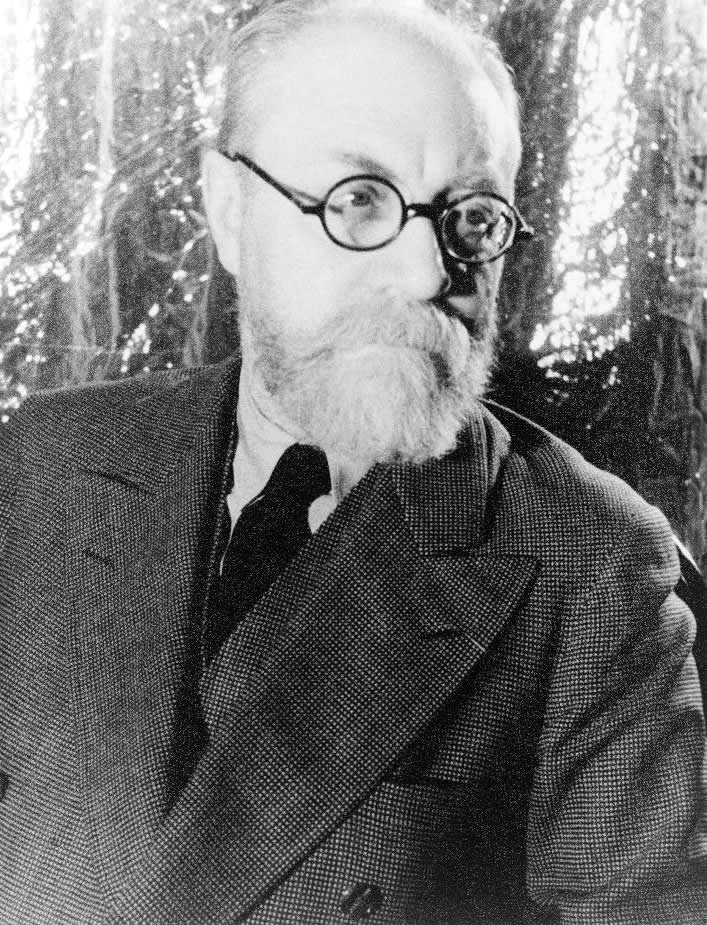
อ็องรี มาติส

| bgcolour = #76A8FF
| name = อ็องรี มาติส
| image = Portrait of Henri Matisse 1933 May 20.jpg
| imagesize = 230px
| caption = ภาพอ็องรี มาติส โดย Carl Van Vechten, 1933.
| birth_name = อ็องรี เอมีล เบอนัว มาติส
| birth_place = แคว้นนอร์-ปาดกาแล, ฝรั่งเศส
| death_place = นิส, ฝรั่งเศส
| nationality = ฝรั่งเศส
| occupation = จิตรกร, ประติมากร, ช่างพิมพ์
| movement = คติโฟวิสต์, นวยุคนิยม, ลัทธิประทับใจยุคหลัง

อ็องรี เอมีล เบอนัว มาติส () (31 ธันวาคม ค.ศ. 1869 – 3 พฤศจิกายน ค.ศ. 1954) เป็นจิตรกร ประติมากร และช่างพิมพ์ ชาวฝรั่งเศส ถือกันว่าเขามีฐานะเป็นหัวหน้าและคนที่สำคัญที่สุดของกลุ่มคติโฟวิสต์ ผลงานการวาดรูปของเขาจะโดดเด่นในการที่ใช้สีสันตัดกันอย่างลื่นไหลลงตัว

==ประวัติ==
อ็องรี มาติส เกิดเมื่อวันที่ 31 ธันวาคม ค.ศ. 1869 ที่เมืองเลอกาโต-ก็องเบรซี (Le Cateau-Cambrésis) แคว้นนอร์-ปาดกาแล (Nord-Pas-de-Calais) ประเทศฝรั่งเศส เติบโตในโบแอ็งน็องแวร์ม็องดัว (Bohain-en-Vermandois) เป็นบุตรชายของพ่อค้ามีฐานะมั่งคั่งคนหนึ่งในฝรั่งเศส บิดาต้องการให้เขาเป็นนักกฎหมาย ซึ่งเป็นอาชีพที่ได้รับการยกย่องว่าเป็นอาชีพที่ดีในสังคมฝรั่งเศสในสมัยนั้น ในตอนแรกมาติสทำตามความปรารถนาของครอบครัวโดยการเข้าศึกษาวิชากฎหมาย จากนั้นเขาได้กลายเป็นจิตรกรโดยบังเอิญ เมื่อเขาล้มป่วยลงในปี ค.ศ.1889 ขณะนั้นเขายังเป็นนักศึกษากฎหมายอยู่ เพื่อนคนหนึ่งได้แนะนำให้เขาหัดวาดรูปเพื่อเป็นการแก้เบื่อหน่าย จนกระทั่งเขาหายป่วยเขาจึงตัดสินใจเลิกเรียนวิชากฎหมายและเข้าศึกษาที่โรงเรียนวิจิตรศิลป์ ในปี ค.ศ. 1895 มาติสได้เป็นศิษย์ของกุสตาฟว์ โมโร อาจารย์ศิลปะคนสำคัญในสมัยนั้น ขณะที่ศึกษาอยู่ในสถาบันสอนศิลปะแห่งนั้นเขาได้พบกับฌอร์ฌ รูโอ, อาลแบร์ มาร์แก ฯลฯ ซึ่งต่อมาเป็นผู้ร่วมคิดค้นคนสำคัญของศิลปะกลุ่มโฟวิสต์

==อิทธิพล==
ต่อมาในปี ค.ศ.1897 มาติสเริ่มต้นศึกษาแนวคิดของศิลปินสมัยลัทธิประทับใจ ปอล เซซานเป็นศิลปินที่อิทธิพลต่อมาติสอย่างมาก โดยเขายกย่องว่าผลงานของเซซานมีความโดดเด่นโดยเฉพาะเรื่องของการใช้สี ซึ่งมีความสัมพันธ์ซึ่งกันและกัน ทำให้เกิดมวลปริมาตรที่มีความหนาแน่น โดยมาติสได้เขียนไว้ในบันทึกใจความว่า “ผลงานของเซซานอยู่บนรากฐานในพลังของเส้นและสี” นอกจากเซซานแล้ว ยังมีศิลปินกลุ่มอื่นที่เขาให้ความสนใจได้แก่ กลุ่มลัทธิประทับใจใหม่ ศิลปินคนสำคัญในยุคนี้เช่น ปอล โกแก็ง และปอล ซีญัก มาติสกล่าวว่า “กลุ่มลัทธิประทับใจใหม่ใช้กรรมวิธีการแต้มสีเป็นจุด เท่ากับเป็นการทำลายเอกภาพของสี เขาต้องการสร้างงานศิลปะให้มีการเคลื่อนไหว ไม่ใช่ดูนิ่งเหมือนพวกลัทธิประทับใจได้กระทำ และไม่ได้เป็นเครื่องบันทึกธรรมชาติที่ผ่านไปเฉย ๆ ดังเช่นที่ศิลปินลัทธิประทับใจทำ” บันทึกที่กล่าวมาล้วนอยู่ในบทความเรื่อง ‘คำให้การของจิตรกร’ ซึ่งมาติสตีพิมพ์ในวารสารเลอกรังค์รีวิวเมื่อปี ค.ศ.1908
ภายหลังในปี ค.ศ.1899 มาติสได้พบเดอแร็งและวลาแม็งก์ ซึ่งเป็นศิลปินที่นำไปสู่การเกิดกลุ่มคติโฟวิสต์ในเวลาต่อมา อีกทั้งมาติสยังได้สร้างงานและเปิดเผยแพร่ข้อมูลในบันทึกเกี่ยวกับศิลปะออกมา ทำให้ศิลปินรุ่นต่อมาต่างรู้สึกว่าพวกศิลปินรุ่นเก่าในอดีตและศิลปินสมัยใหม่บางพวก เช่น พวกสัญลักษณ์นิยมนั้นต่างปิดบังคุณค่าอันบริสุทธิ์ของภาพไว้ ทำให้พวกเขาไม่ยอมรับในเรื่องการใช้สีที่ดูลี้ลับแต่เพียงอย่างเดียว พวกลัทธิสัญลักษณ์นิยมเริ่มเสื่อมลง ขณะเดียวกันการใช้สีในภาพวาดขนาดเล็กของเปอร์เซียและลายผ้าของอียิปต์โบราณได้เข้ามามีบทบาทต่อความคิดของมาติสและกลุ่มคติโฟวิสต์ โดยกล่าวว่า รูปแบบที่เหมือนตามธรรมชาติจะต้องเปลี่ยนรูปไป แสงจะต้องไม่ลอกเลียนแบบธรรมชาติ แต่ต้องแสดงออกให้เห็นถึงความรู้สึกของสี และมีความงดงามคล้ายศิลปะการตกแต่ง ซึ่งสิ่งเหล่านี้เป็นจุดมุ่งหมายของมาติสและศิลปินกลุ่มคติโฟวิสต์

==คติโฟวิสต์==
เป็นลัทธิที่เกิดในช่วงคริสต์ศตวรรษที่ 19 Fauvism เป็นคำที่มาจากภาษาฝรั่งเศสแปลว่า สัตว์ป่า (Wild-Beast) โดยใช้เป็นชื่อเรียกศิลปินกลุ่มหนึ่งที่แสดงงานในปี ค.ศ.1905 ที่งานแสดงศิลปะชาลอนโตตอน ในงานนั้นมีผลงานปะปนกันหลากหลาย ได้แก่ผลงานประติมากรรมของโดนาเตลโลแห่งยุคเรอเนสซองส์ ส่วนศิลปะสมัยใหม่คือผลงานที่ให้ความรู้สึกที่รุนแรง ดุดัน หยาบคายอีกทั้งยังให้ความรู้สึกตื่นเต้นในเวลาเดียวกัน จนทำให้หลุยส์ โวแซล (Louis Vauxcelles) นักวิจารณ์ศิลปะให้ความเห็นไว้ว่า “โดนาเตลโลถูกล้อมรอบด้วยฝูงสัตว์ป่า” ศิลปินกลุ่มดังกล่าวจึงนำคำว่า “Fauvism” มาตั้งเป็นชื่อกลุ่มและลัทธิของตน
==แนวคิดของศิลปินคติโฟวิสต์==
กลุ่มคติโฟวิสต์เชื่อว่าศิลปะสร้างผลงงานโดยการแสดงออกถึงความรู้สึกภายในด้วยเส้นและสี สามารถแสดงถึงความเด็ดเดี่ยวและกล้าหาญในการแสดงออกถึงอารมณ์ของศิลปิน โดยไม่จำเป็นต้องคำนึงถึงสิ่งที่ตาเห็น แต่คำนึงถึงความรู้สึกและประสบการณ์ของศิลปินที่เกิดขึ้นโดยตรง ซึ่งเป็นการตอบโต้แนวความคิดของกลุ่มลัทธิประทับใจ ซึ่งวาดตามสิ่งที่ตาเห็น แต่สิ่งที่ศิลปินกลุ่มคติโฟวิสต์นั้นได้สร้างผลงานจิตรกรรมแนวใหม่ขึ้นมา คือ มีรูปทรงอิสระ ใช้สีที่ตัดกันรุนแรง พวกเขาสร้างขึ้นตามสัญชาตญาณแห่งการแสดงออกอย่างเต็มที่ ผลงานที่ปรากฏจะให้ความรู้สึกสนุกสนานในลีลาของรอยแปรง จังหวะของสิ่งต่าง ๆ มีอารมณ์จินตนาการและภาพลักษณ์แปลกแยกออกไปจากการวาดของพวกลัทธิประทับใจ ซึ่งจะเล่นแต่เรื่องของสี แสง และบรรยากาศตามสภาพที่เป็นอยู่ในธรรมชาติ กลุ่มคติโฟวิสต์ได้นำลีลาของเส้นมาสังเคราะห์ใช้ใหม่ เช่นการตัดเส้นรอบนอกของสิ่งต่าง ๆ เพื่อเน้นให้เด่นชัดดัดแปลงรูปทรงที่ไม่จำเป็นให้มีรูปแบบเรียบง่าย ต้องการแสดงทั้งรูปทรงและแสงไปพร้อม ๆ กัน สีที่จิตรกรกลุ่มนี้นิยมใช้เป็นอย่างมาก ได้แก่ สีเขียว สีส้ม สีน้ำเงิน สีแดงของอิฐ และสีม่วง พวกเขาใช้สีดังกล่าวนี้ให้ตัดขัดแย้งกันอย่างรุนแรง แต่ประสานกันได้อย่างเป็นเอกภาพ ผลที่ออกมาของภาพบางภาพดูนุ่มนวลและเด่นชัด แนวคิดของกลุ่มคติโฟวิสต์นี้ จังหวะและลีลาของสีนั้นจะทำหน้าที่สำคัญมากกว่าสิ่งใดทั้งหมด สีจะมีความสำคัญมากกว่าเรื่องของวิชาทัศนียภาพและเรื่องรูปทรง

จิตรกรคนสำคัญอื่น ๆ ของคติโฟวิสต์ได้แก่ มอริส วลาแม็งก์ (Maurice Vlaminck), อ็องเดร เดอแร็ง (Andre Derain), ฌอร์ฌ รูโอ (Georges Rouault) เป็นต้น
ความเคลื่อนไหวของศิลปินกลุ่มคติโฟวิสต์เกิดขึ้นและหมดความนิยมลงในประเทศฝรั่งเศสเท่านั้น แต่ผลของความคิดนี้กลับไปผูกพันคล้ายคลึงกับคตินิยมทางศิลปะอีกแบบหนึ่งซึ่งเรียกว่า กลุ่มลัทธิสำแดงพลังอารมณ์ ซึ่งเจริญในประเทศเยอรมนี และต่อมาทั้งสองกลุ่มนี้กลายเป็นต้นเค้าทำให้เกิดศิลปะกลุ่มนิยมนามธรรมไปในที่สุด
==ชีวิตบั้นปลาย==
ในปี พ.ศ. 2484 เขาป่วยเป็นโรคมะเร็งและเข้ารับการผ่าตัด จนต้องนั่งรถเข็น มาติสไม่ย่อท้อปล่อยให้การนั่งรถเข็นเป็นอุปสรรคต่อการทำงาน ด้วยความช่วยเหลือจากผู้อื่นเขาเริ่มสร้างงานศิลปะแบบตัดปะกระดาษที่เรียกว่า "gouaches découpés" การทดลองนี้ทำให้เขาได้ทำงานศิลปะในสื่อชนิดใหม่อันเรียบง่ายแต่สนุกสนานรื่นเริงด้วยสีสันและรูปทรงเรขาคณิต
มาติส ประสบความสำเร็จในชั่วชีวิตเขาในฐานะจิตรกร ประติมากร และช่างพิมพ์ ปัจจุบันภาพเขียนของมาติส มีค่าสูงถึง 17 ล้านดอลลาร์สหรัฐ ในปี ค.ศ. 2002 ประติมากรรม Reclining Nude I (Dawn) ของเขาขายได้ 9.2 ล้านดอลลาร์สหรัฐ นับเป็นสถิติที่สูงสำหรับประติมากรรมของศิลปินคนหนึ่ง
มาติสเสียชีวิตด้วยโรคหัวใจล้มเหลว ในวัย 84 ปี ที่เมืองนิส ประเทศฝรั่งเศส
==ผลงาน==
===ด้านจิตรกรรม===
ในด้านงานจิตรกรรมมาติสได้ผลิตงานออกมาเรื่อย ๆ งานของเขาถือเป็นผู้นำของการเคลื่อนไหวทางศิลปะในลักษณะโฟวิสต์ เขามีนิทรรศการครั้งแรกในปี ค.ศ. 1901 และมีนิทรรศการเดี่ยวในปีค.ศ. 1904 การใช้สีสันสดใสชัดเจนของเขาโดดเด่นจนเป็นที่สังเกตเห็นได้ชัด
การเสื่อมลงของการเคลื่อนไหวทางศิลปะในลักษณะโฟวิสต์ ในปีค.ศ. 1906 มิได้มีผลกับชื่อเสียงของมาติส งานของเขาก้าวหน้าไปไกลกว่าและผลงานชั้นดีที่เกิดขึ้นระหว่าง ค.ศ. 1901 ถึง ค.ศ. 1912

===ด้านประติมากรรม===
ในวงการประติมากรด้วยกัน แม้ว่าจะไม่ค่อยมีคนนิยมชมชอบในประติมากรรมของมาติส แต่ในหมู่นักวิจารณ์และนักประวัติศาสตร์ศิลปะสมัยใหม่ต่างก็เห็นว่า งานของเขามีความสำคัญไม่น้อยไปกว่างานจิตรกรรมของเขาในด้านของการบุกเบิกรูปแบบ และแนวคิดใหม่ ในงานประติมากรรมของเขาก็ใช้หลักเดียวกันกับจิตรกรรมคือการทำขึ้นมาเพื่อคัดค้านโต้ตอบวิธีการที่ทำแค่ตาเห็นของลัทธิประทับใจ
==อ้างอิง==
* กำจร สุนพงษ์ศรี. ศิลปะสมัยใหม่. กรุงเทพฯ : สำนักพิมพ์แห่งจุฬาลงกรณ์มหาวิทยาลัย, 2554. (ISBN 978-974-03-2765-3)
* จิระพัฒน์ พิตรปรีชา. โลกศิลปะศตวรรษที่ 20. กรุงเทพฯ : เมืองโบราณ, 2552. (ISBN 974-7383-32-2)
* วุฒิ วัฒนสิน. ประวัติศาสตร์ศิลปะ. กรุงเทพฯ สิปประภา, กรุงเทพ, 2552. (ISBN 978-616-7133-03-4)

หมวดหมู่:บุคคลที่เกิดในปี พ.ศ. 2412
หมวดหมู่:บุคคลในคริสต์ศตวรรษที่ 20
หมวดหมู่:จิตรกรชาวฝรั่งเศส
หมวดหมู่:บุคคลจากจังหวัดนอร์